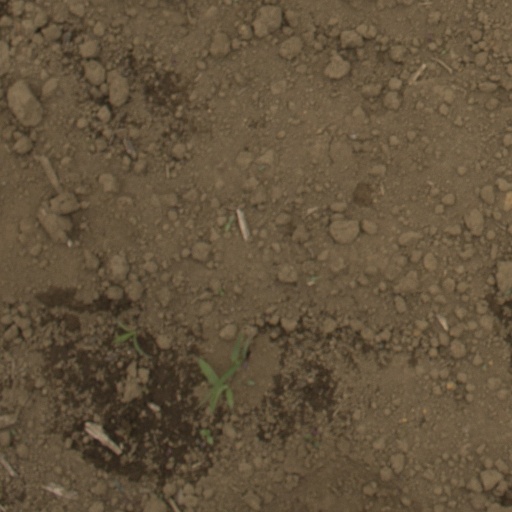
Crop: Jerusalem artichoke